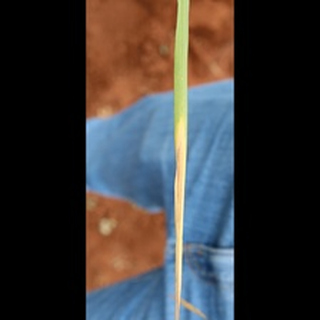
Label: wheat_leaf_blight